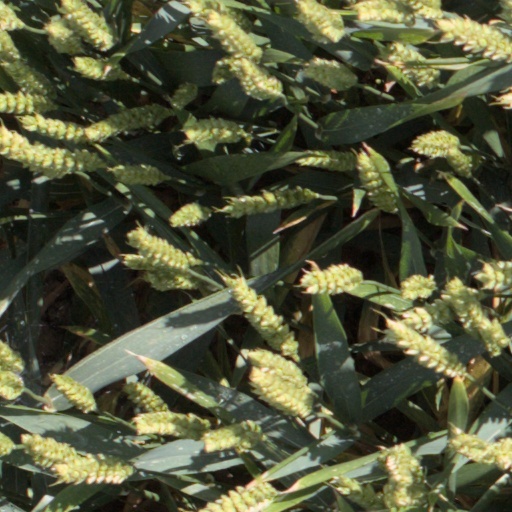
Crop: wheat